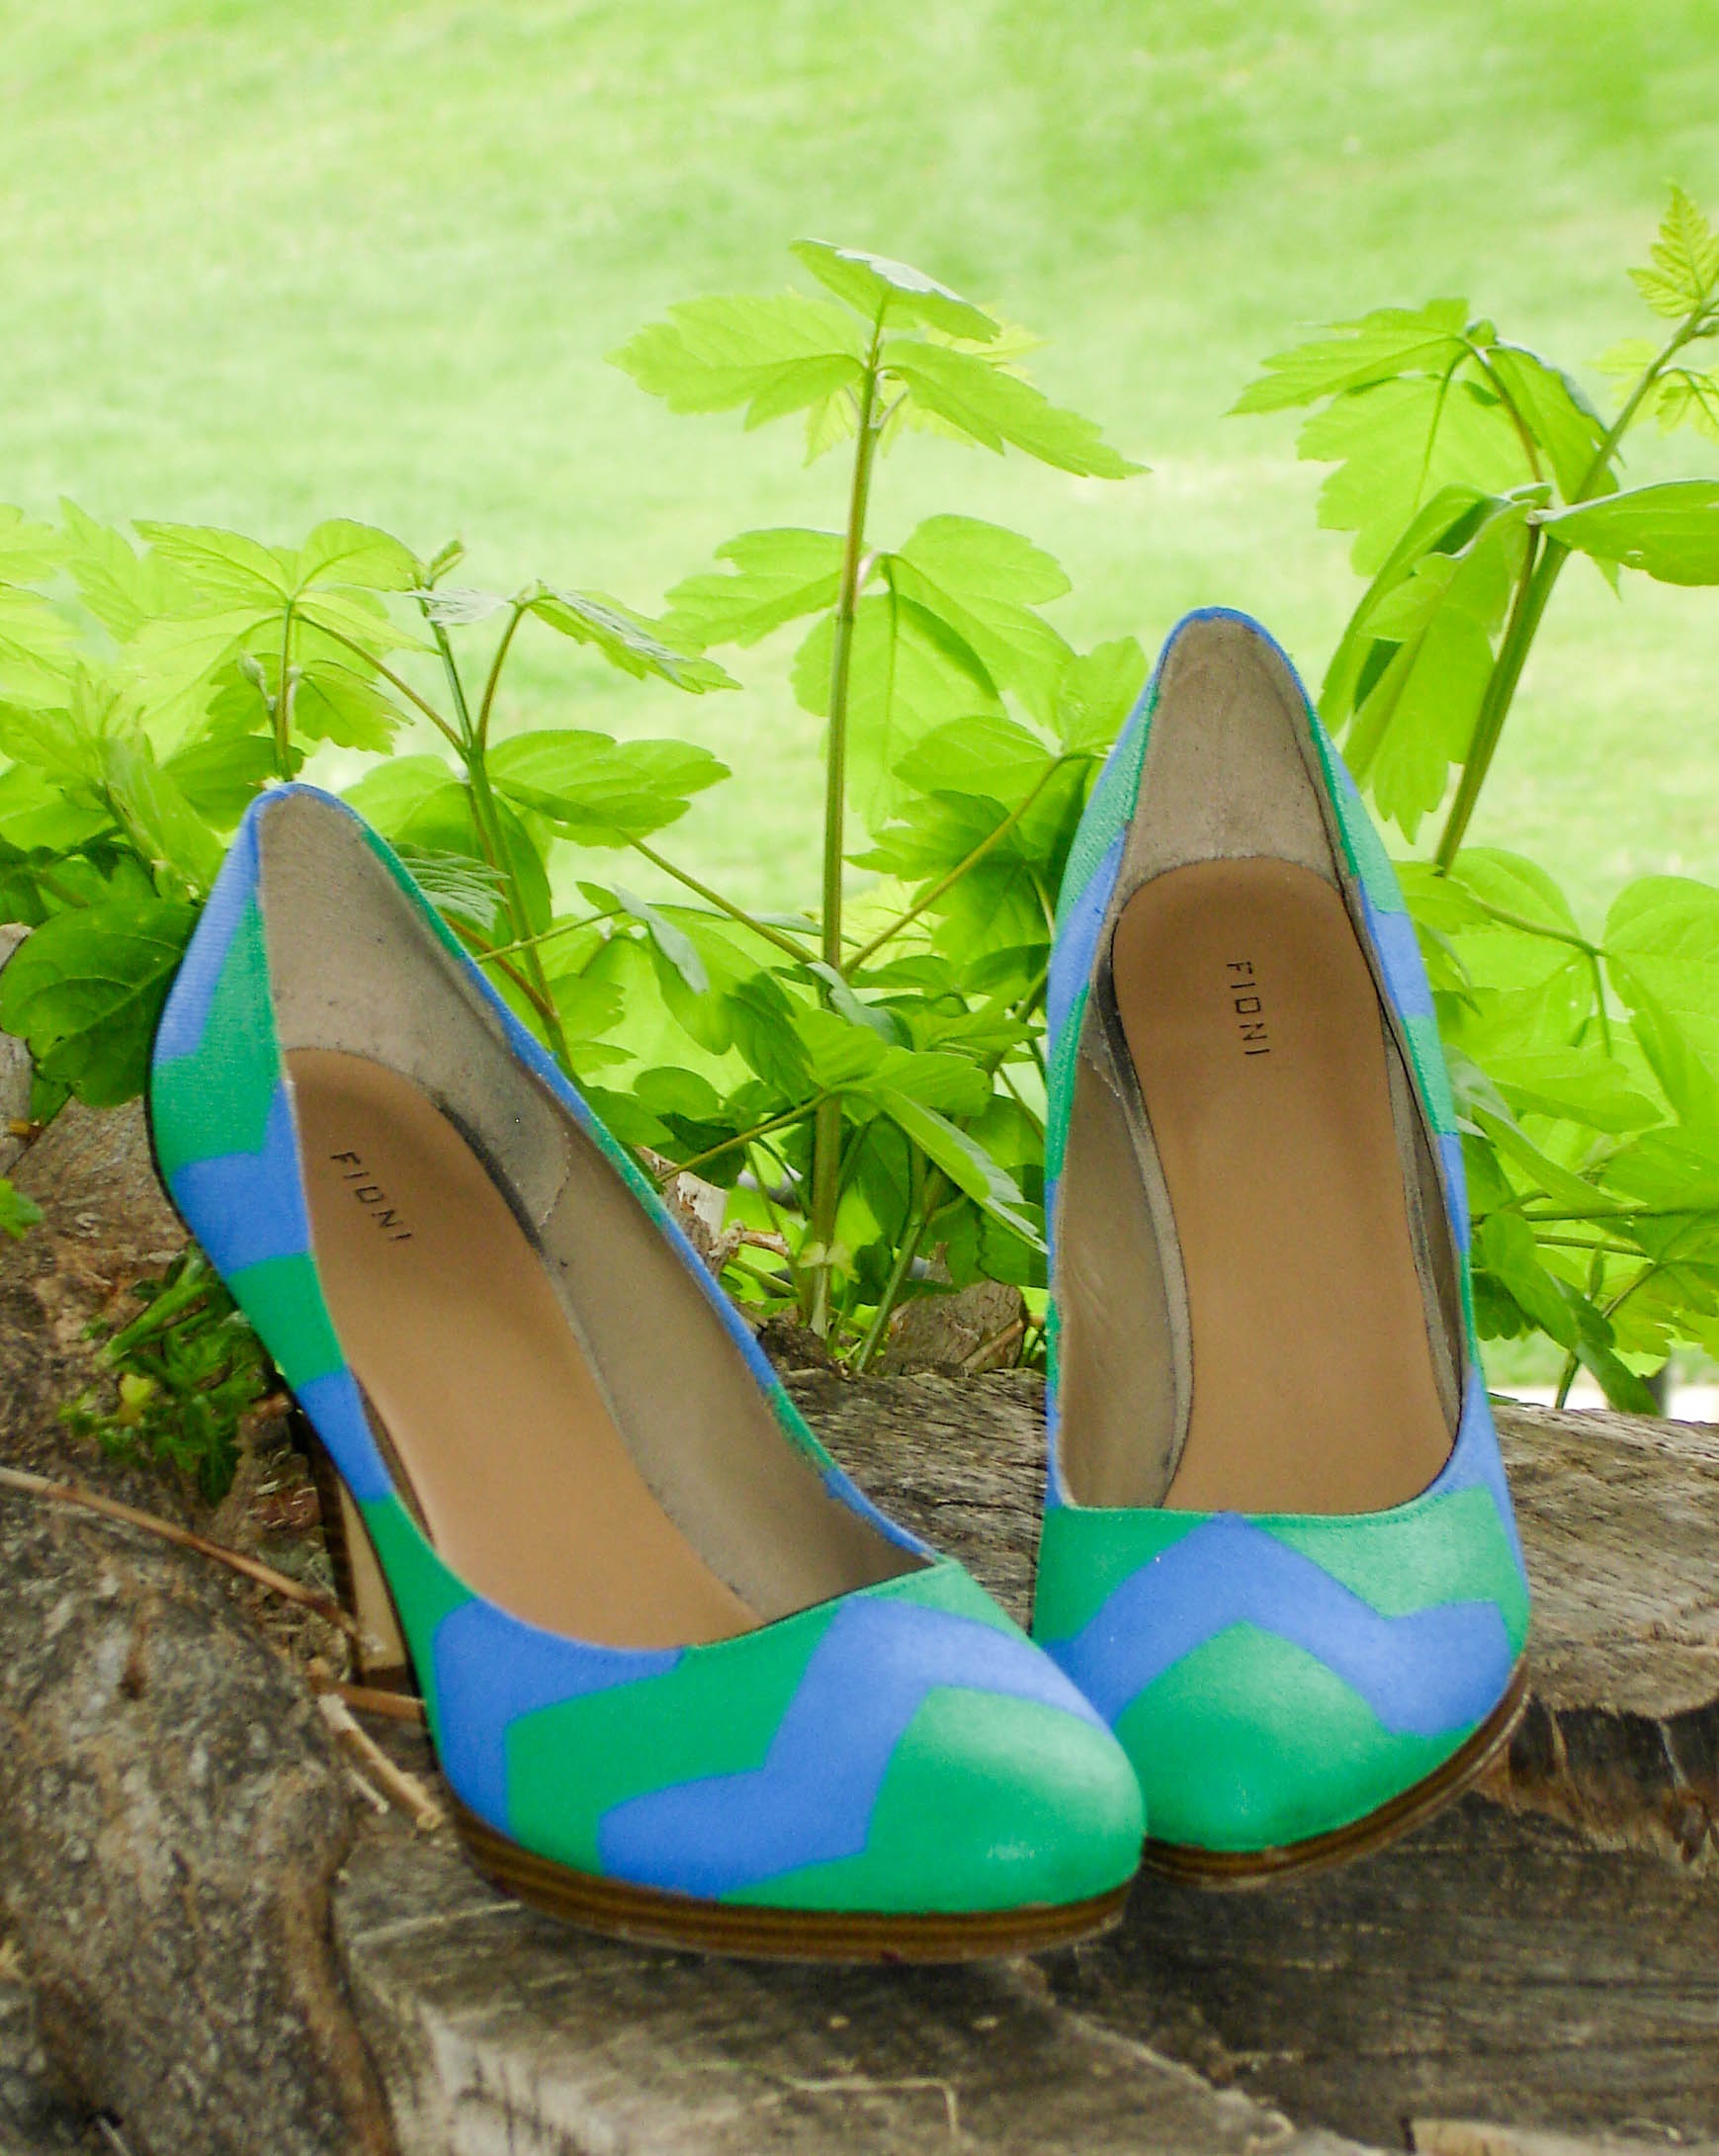
heel, shoe, floral, leg, spring, green, high, fashion, blue, shoes, footwear, style, easter, royal, stylish, chevron, pumps, fashionable, trendy, outdoor shoe, ballet flat